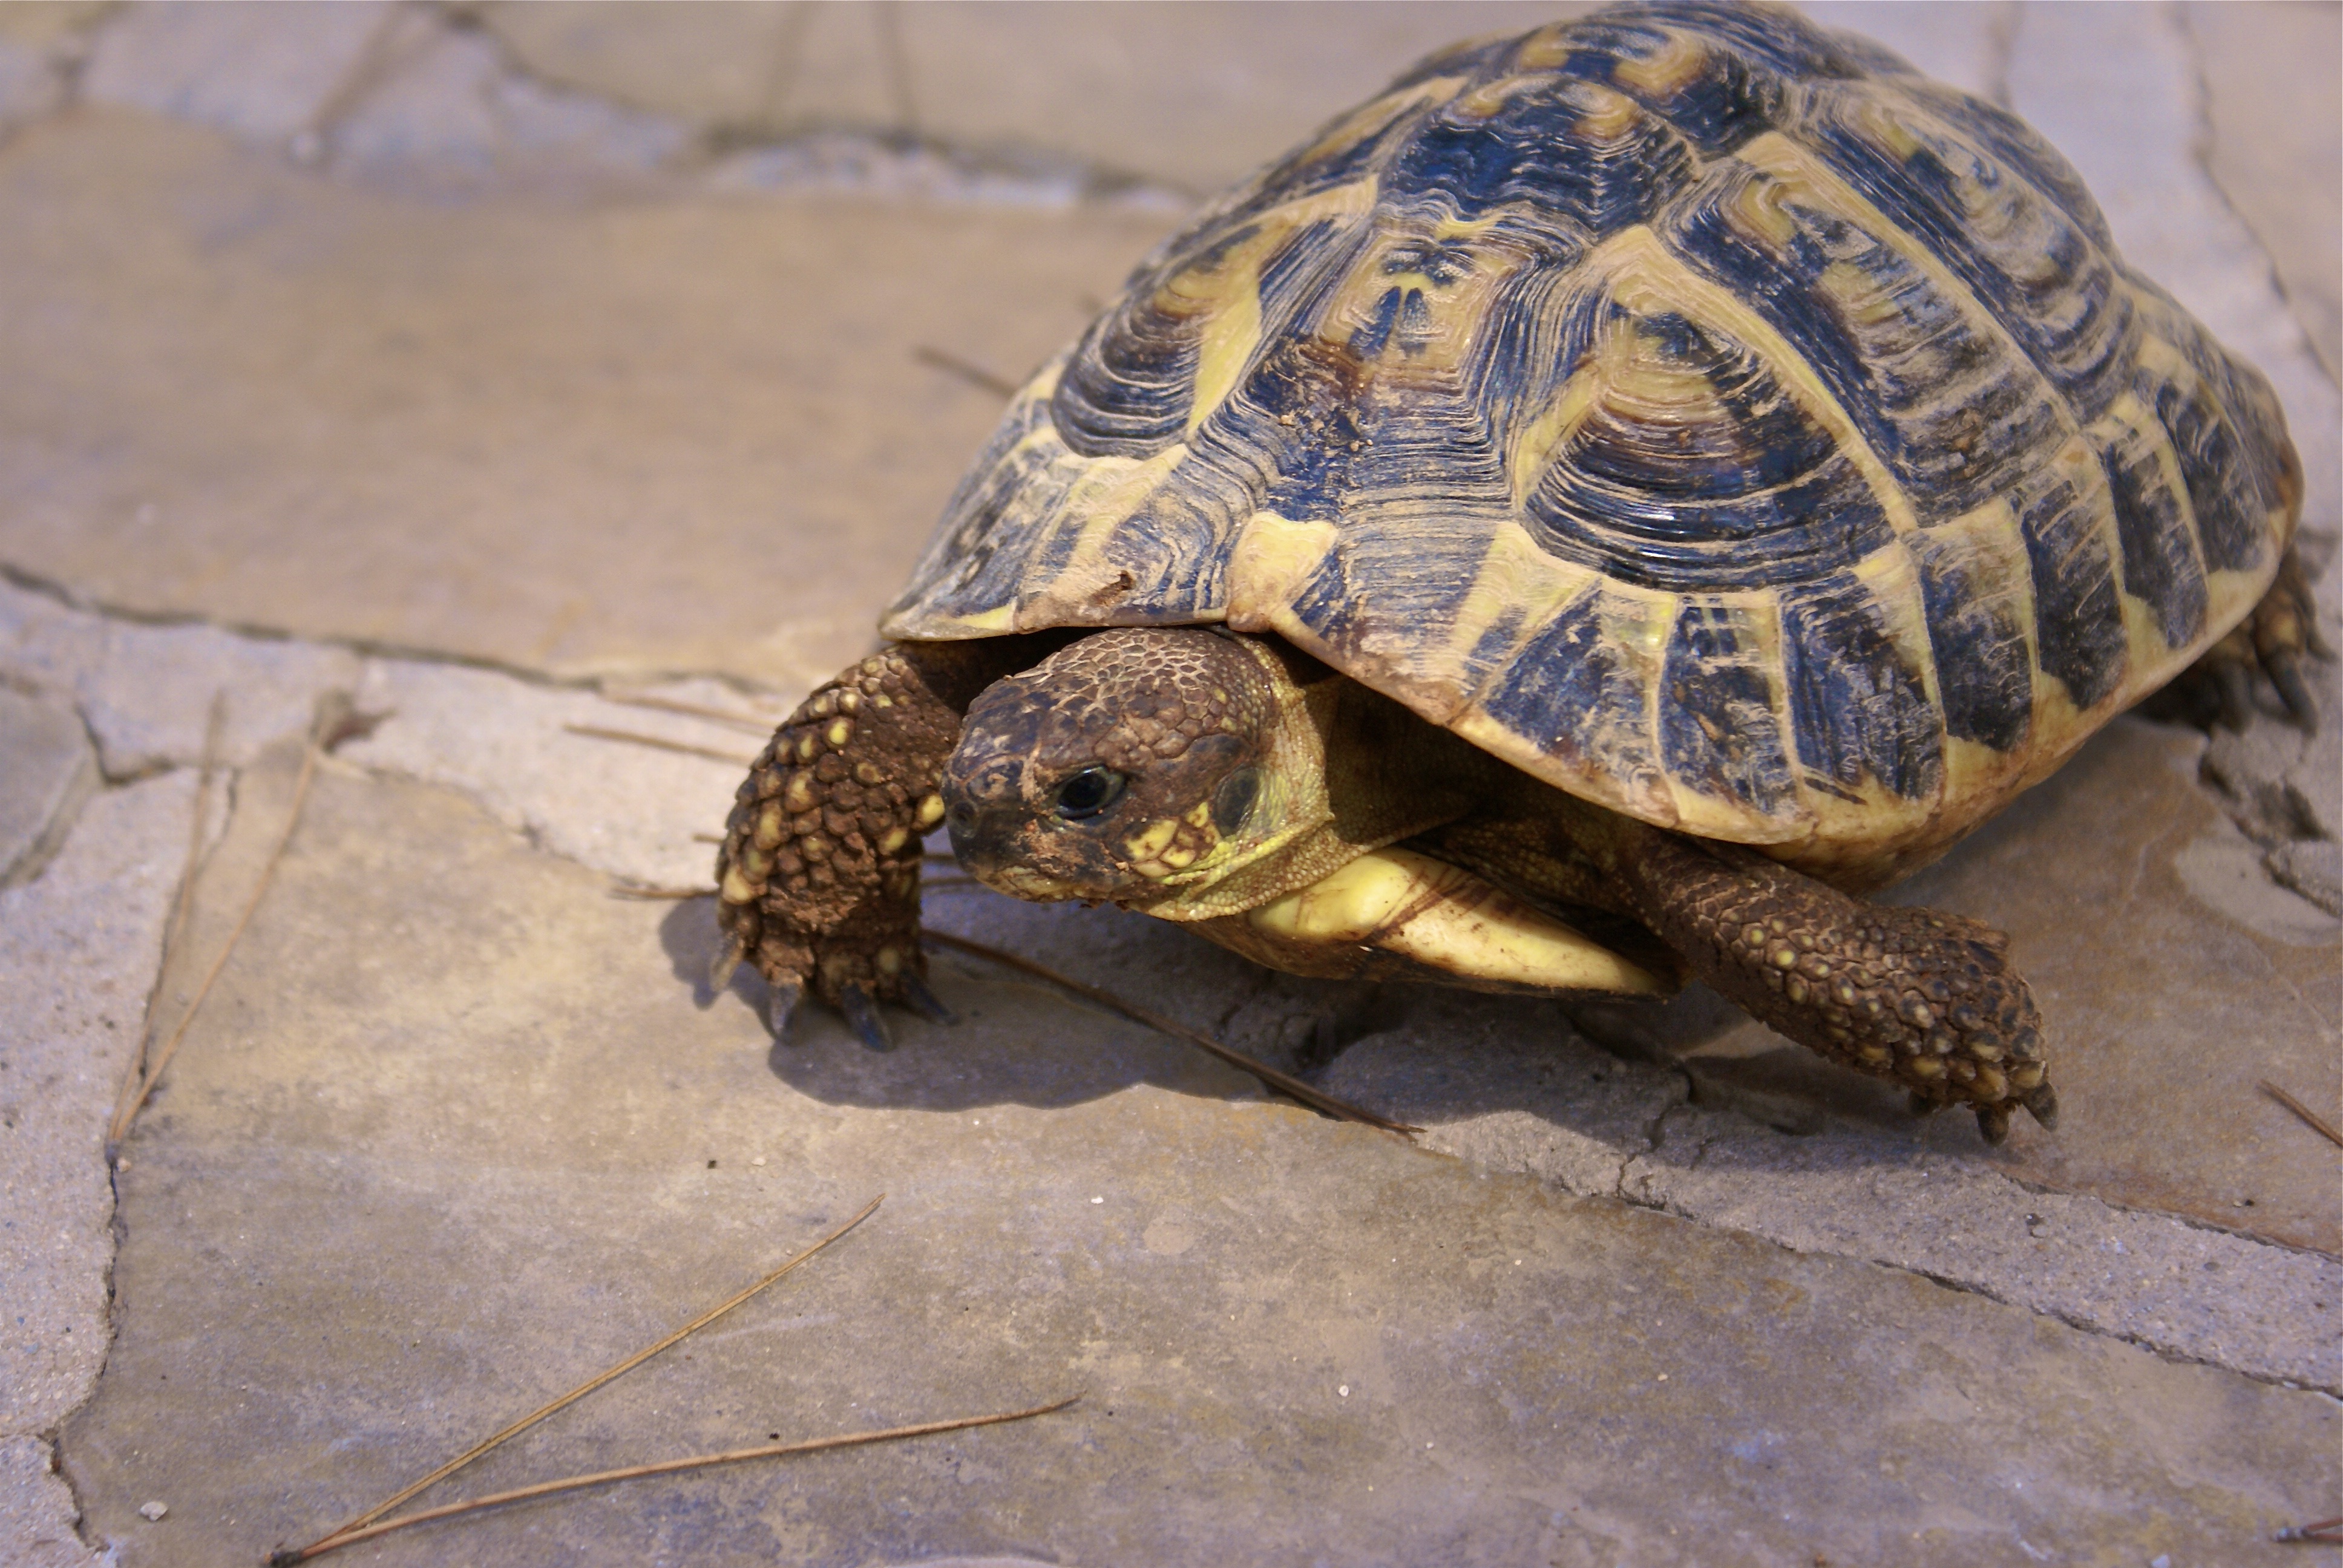
wildlife, pet, turtle, reptile, fauna, earth, tortoise, vertebrate, box turtle, herman tortoise, loggerhead, common snapping turtle, emydidae